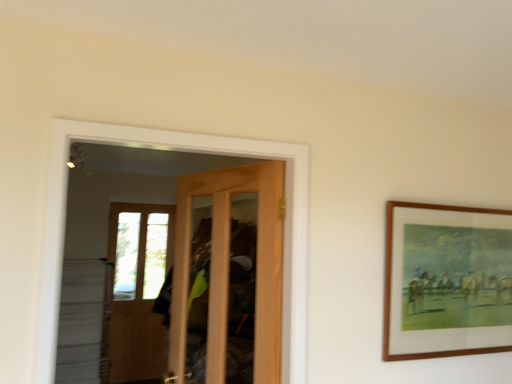
Question: Locate a point on the wooden framed painting at upper right. Your answer should be formatted as a tuple, i.e. [(x, y)], where the tuple contains the x and y coordinates of a point satisfying the conditions above. The coordinates should be between 0 and 1, indicating the normalized pixel location of the point.
Answer: [(0.871, 0.732)]